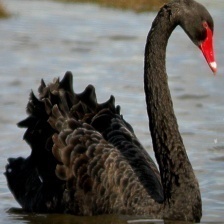
Species: BLACK SWAN
Scientific name: CYGNUS ATRATUS
ImageNet parent category: black_swan